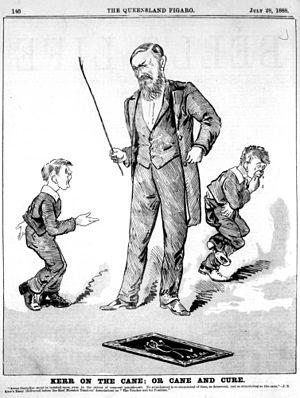
Un châtiment corporel est une forme de punition dont l'objectif est d'infliger une douleur physique afin d'amener une personne reconnue coupable d'une faute ou d'un délit à un repentir et à éviter la récidive.